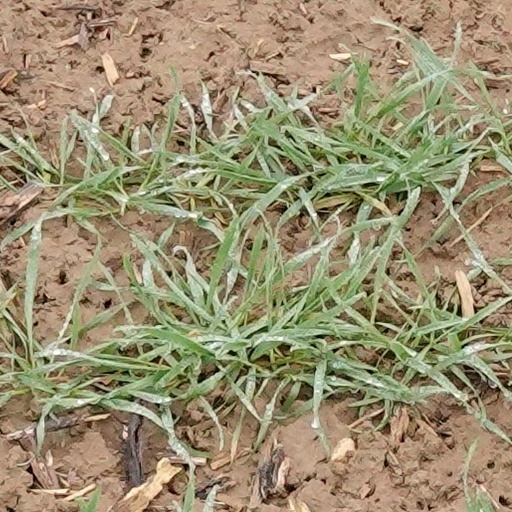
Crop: wheat